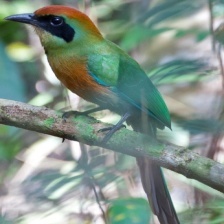
Species: RUFUOS MOTMOT
Scientific name: BARYPHTHENGUS MARTII